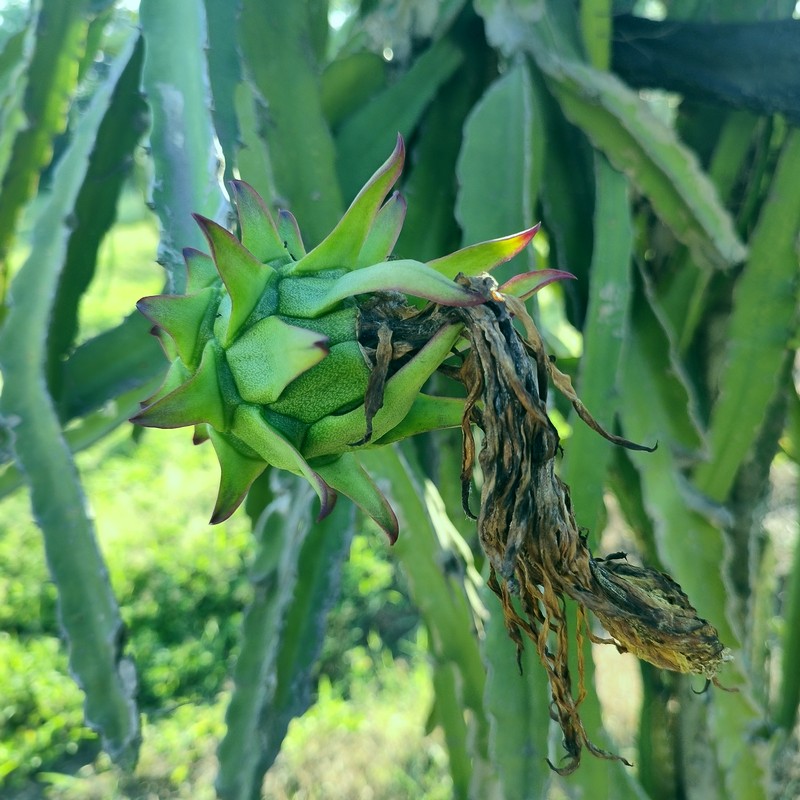
Label: Immature Dragon Fruit